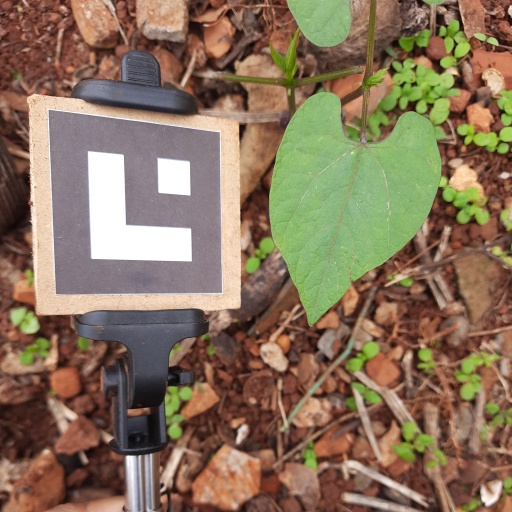
Observations: flat surface, no eating holes, under shade